The Sunny Side of the Street (film)

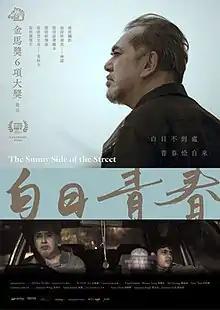
Promotional poster

The Sunny Side of the Street is a 2022 Hong Kong drama film written and directed by Lau Kok Rui. The feature debut of Malaysia-born Lau Kok-rui, the film tells the story of a Hong Kong-born Pakistani refugee boy who forms an unexpected bond with a local taxi driver.